Nedeljko Čubrilović

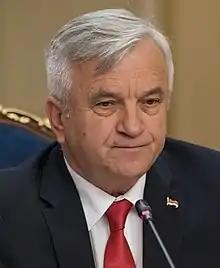
Čubrilović in 2019

Nedeljko Čubrilović (born 5 April 1953) is a Bosnian Serb politician who was the 6th Speaker of the National Assembly of Republika Srpska from 2014 to 2022.